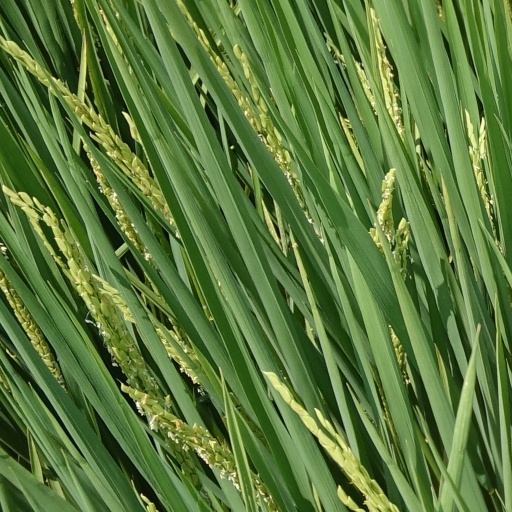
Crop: rice